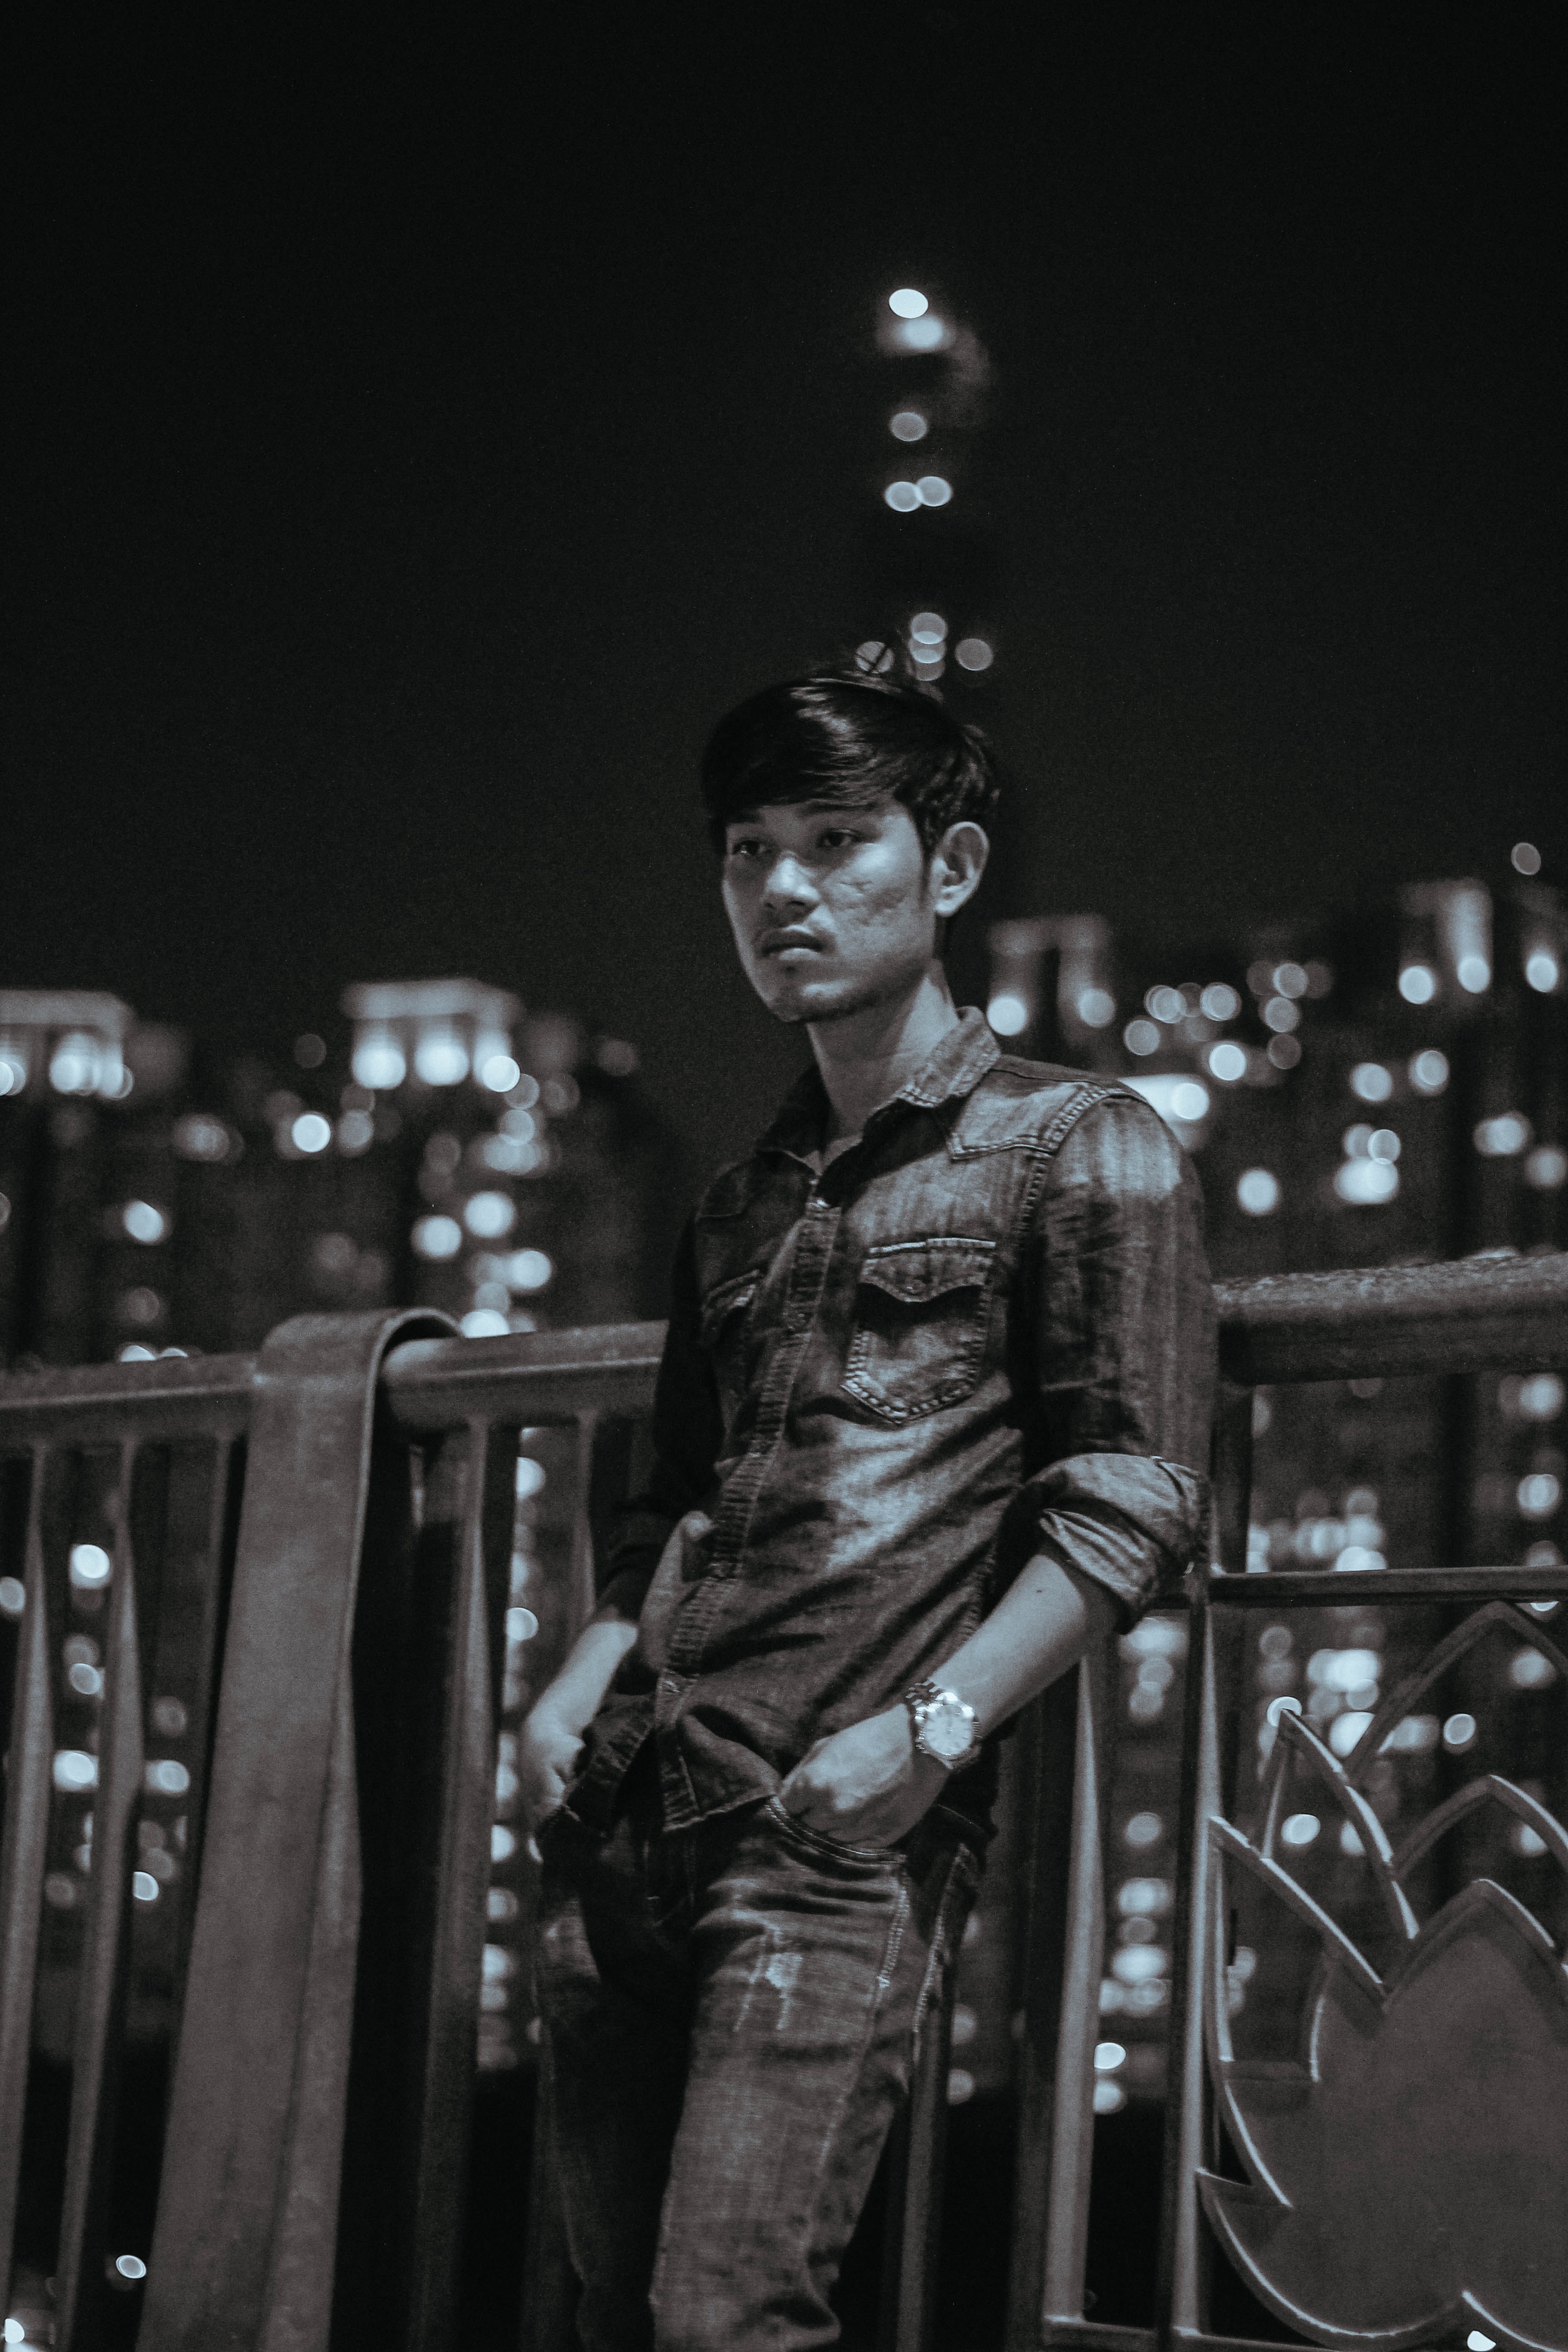
night, black and white, standing, monochrome, darkness, photography, monochrome photography, city, performance, style